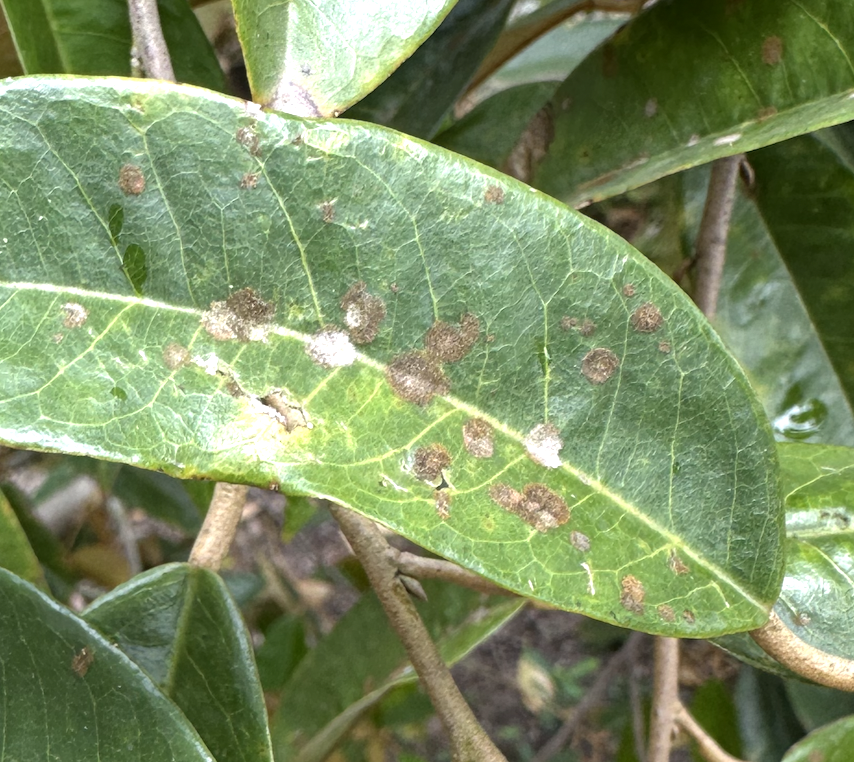
Label: stem_blight